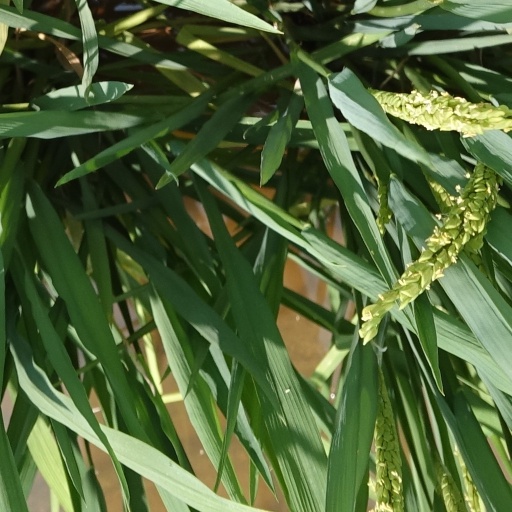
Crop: rice